Campeonato Brasileiro Série A

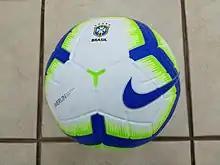
2019 Nike Merlin CBF

Since 2016, the top six clubs in the "Brasileirão" qualify for the following Copa Libertadores. The top four clubs directly enter the group stage whilst the fifth and sixth-placed clubs enter in the second round. The number of teams qualifying for the Libertadores may increase depending on who wins the Copa do Brasil, Copa Sudamericana or Copa Libertadores.